United States war crimes

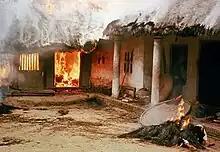
Dead bodies outside a burning dwelling in My Lai

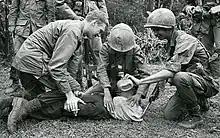
Two United States soldiers and one South Vietnamese soldier waterboard a captured North Vietnamese prisoner of war near Da Nang, 1968.

The My Lai massacre was the mass murder of 347 to 504 unarmed citizens in South Vietnam, almost entirely civilians, most of them women and children, conducted by U.S. soldiers from the Company C of the 1st Battalion, 20th Infantry Regiment, 11th Brigade of the 23rd (American) Infantry Division, on 16 March 1968. Some of the victims were raped, beaten, tortured, or maimed, and some of the bodies were found mutilated. The massacre took place in the hamlets of Mỹ Lai and My Khe of Sơn Mỹ village during the Vietnam War. Of the 26 U.S. soldiers initially charged with criminal offenses or war crimes for actions at My Lai, only William Calley was convicted. Initially sentenced to life in prison, Calley had his sentence reduced to ten years, then was released after only three and a half years under house arrest.